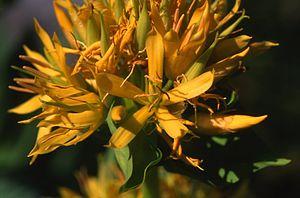
La gentiane jaune, encore appelée grande gentiane, est une espèce de plantes de la famille des Gentianaceae, originaire d'Europe méridionale et d'Asie mineure, présente notamment dans divers massifs montagneux européens, dont les Alpes, le Massif central, le Jura, les Pyrénées et les Vosges. Elle a toutefois été observée en 2013 dans les hautes Ardennes belges.